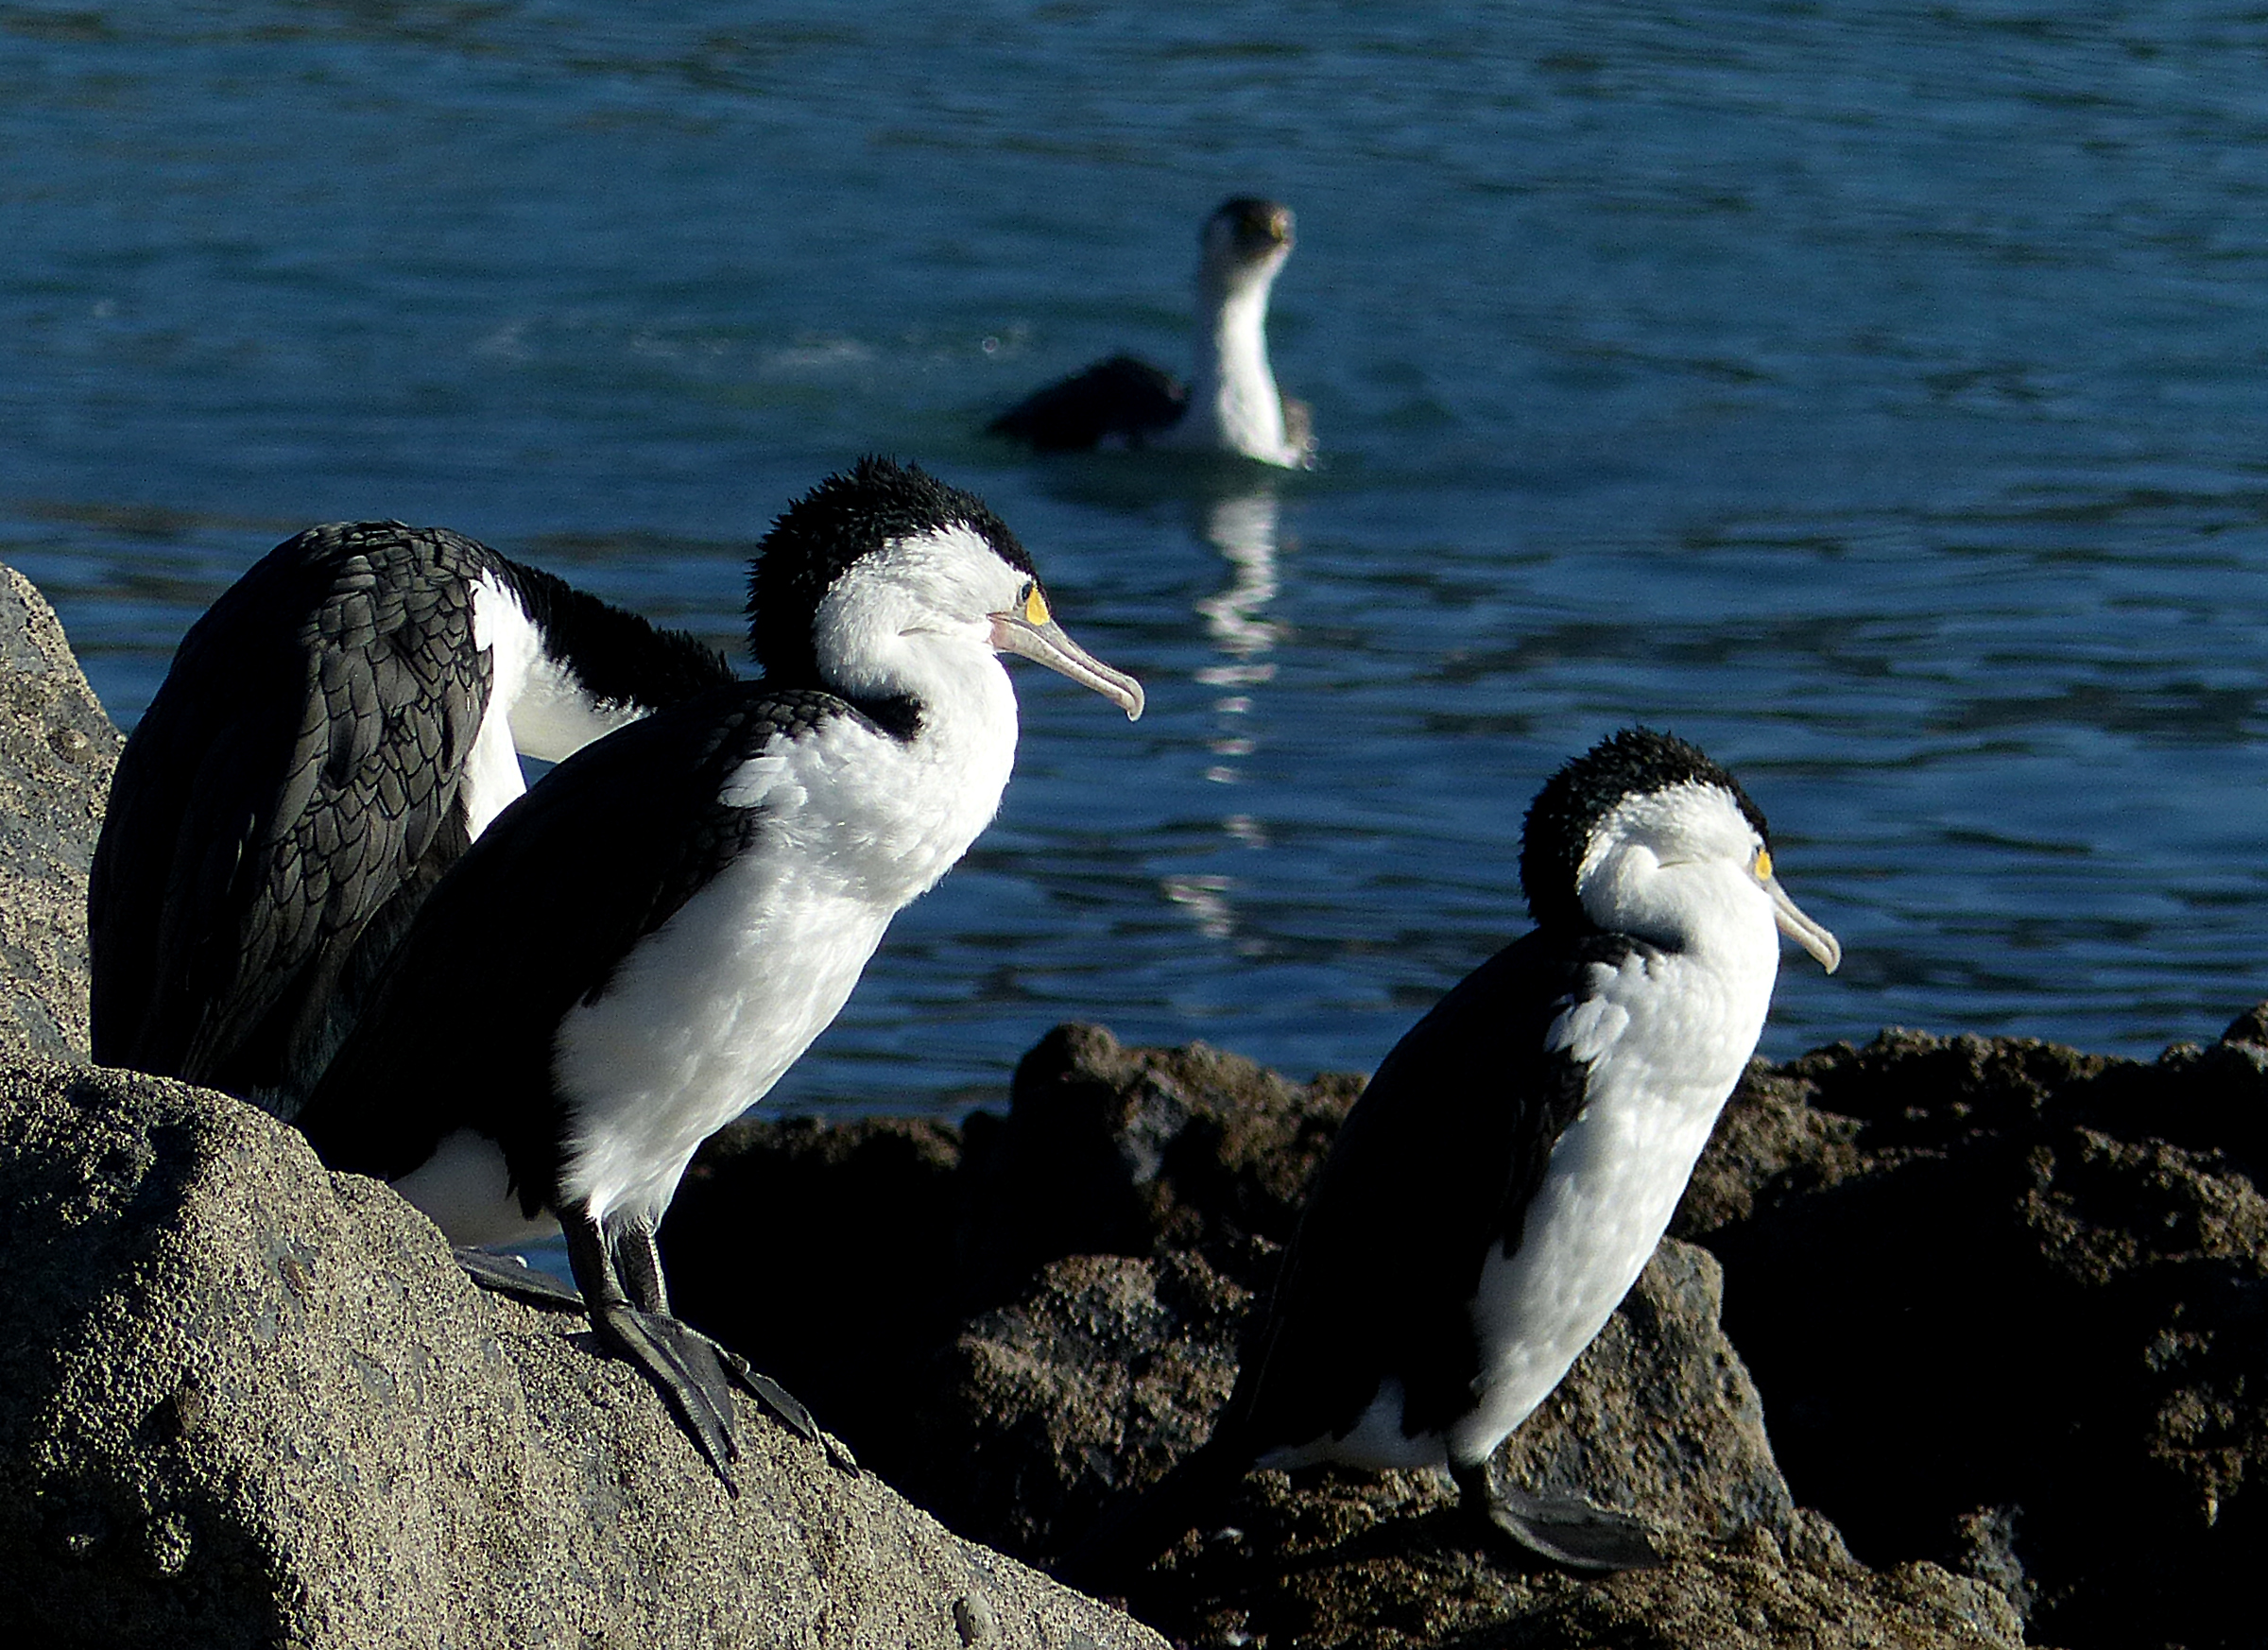
sea, bird, seabird, wildlife, gull, beak, fauna, vertebrate, flickrsbestcreatures, albatross, phalacrocoraxvarius, charadriiformes